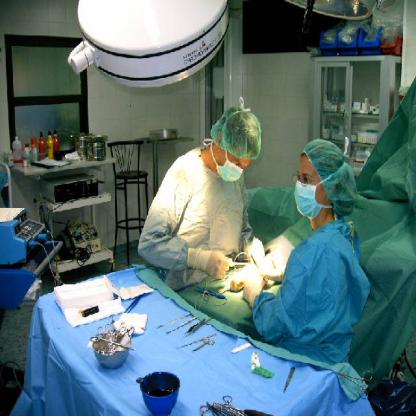
Scene: Indoor